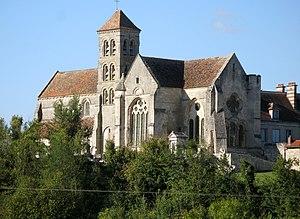
Cet article recense les monuments historiques du sud de l'Aisne, en France.
Oulchy-le-Château est une commune française située dans le département de l'Aisne, en région Hauts-de-France.
Cet article recense les monuments historiques français classés en 1914.